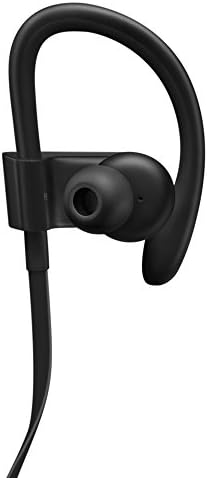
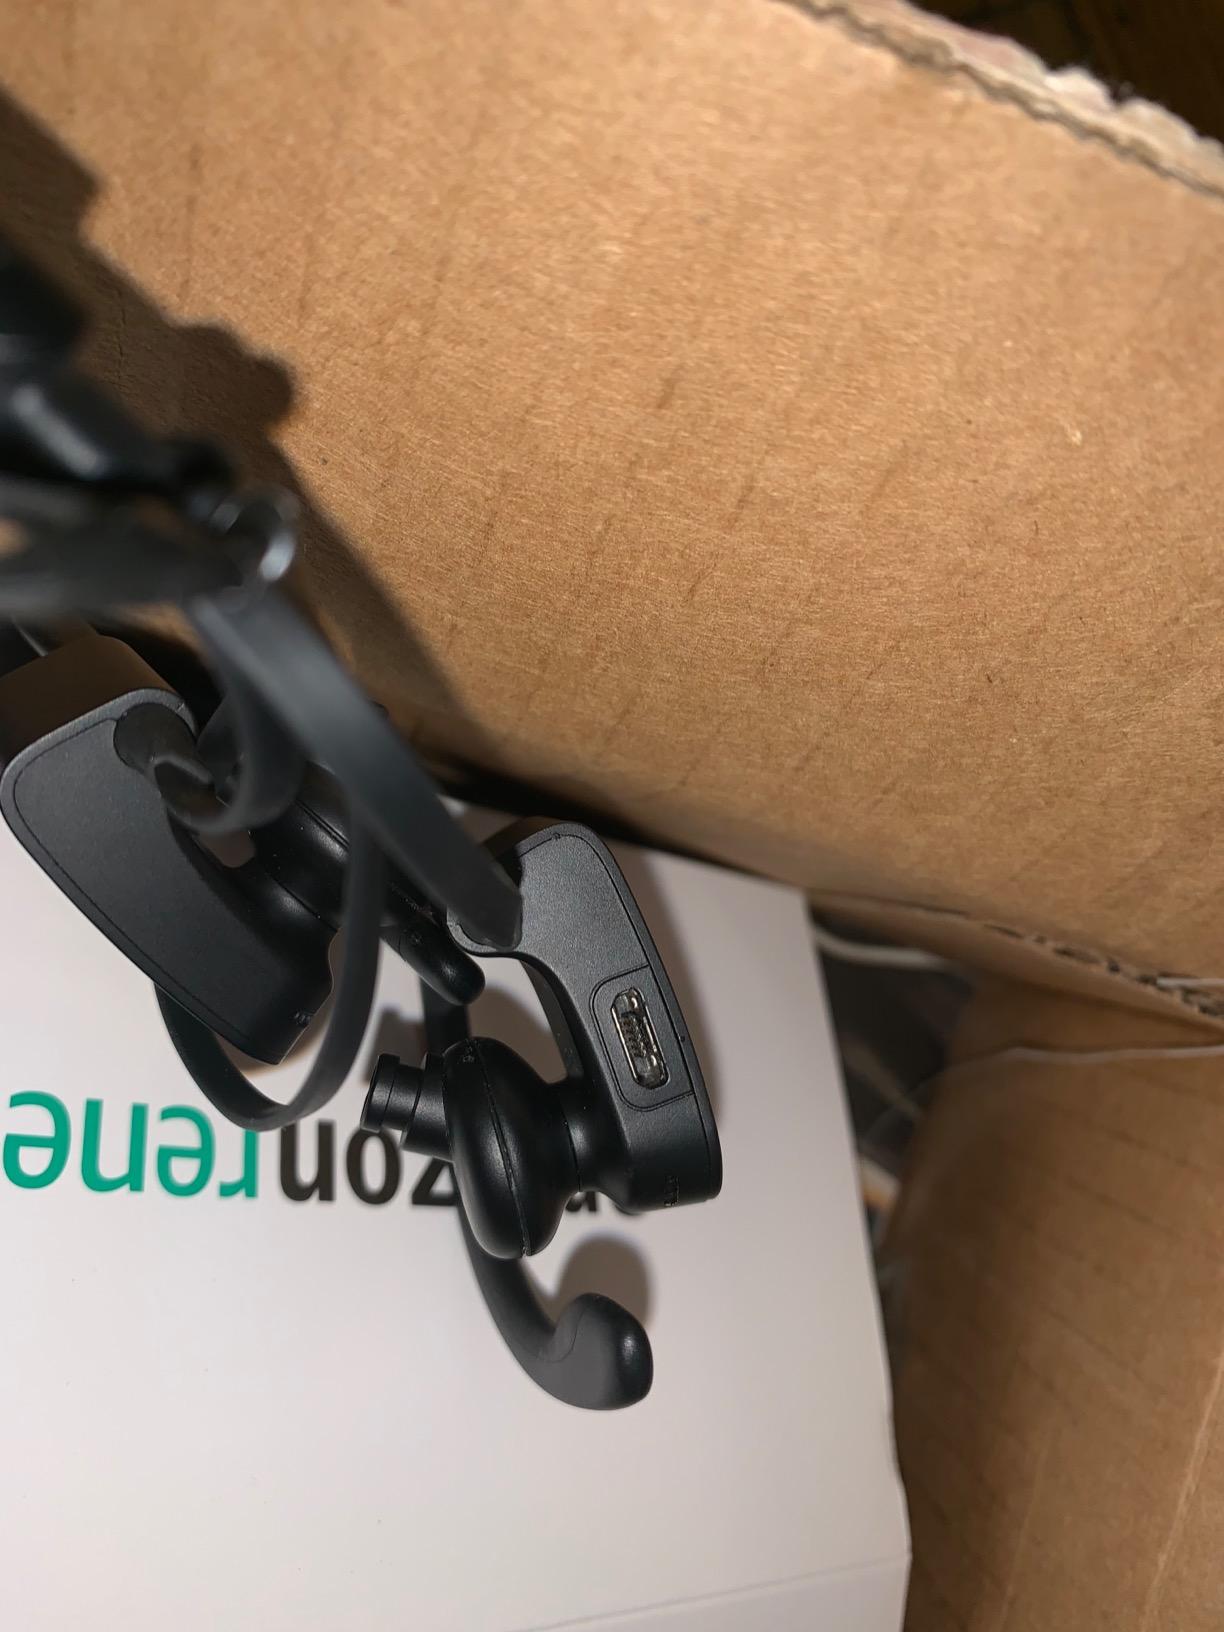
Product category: headphones
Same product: yes